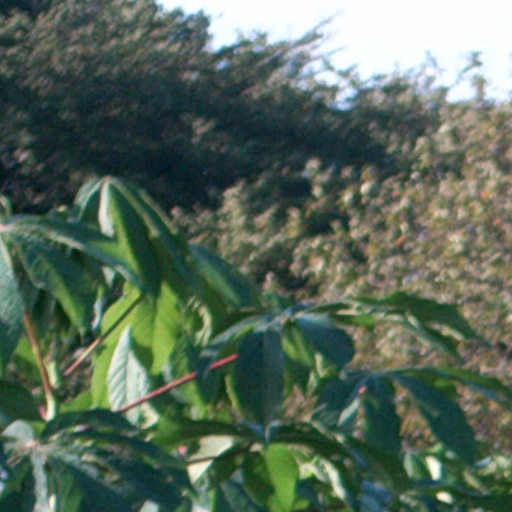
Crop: cassava